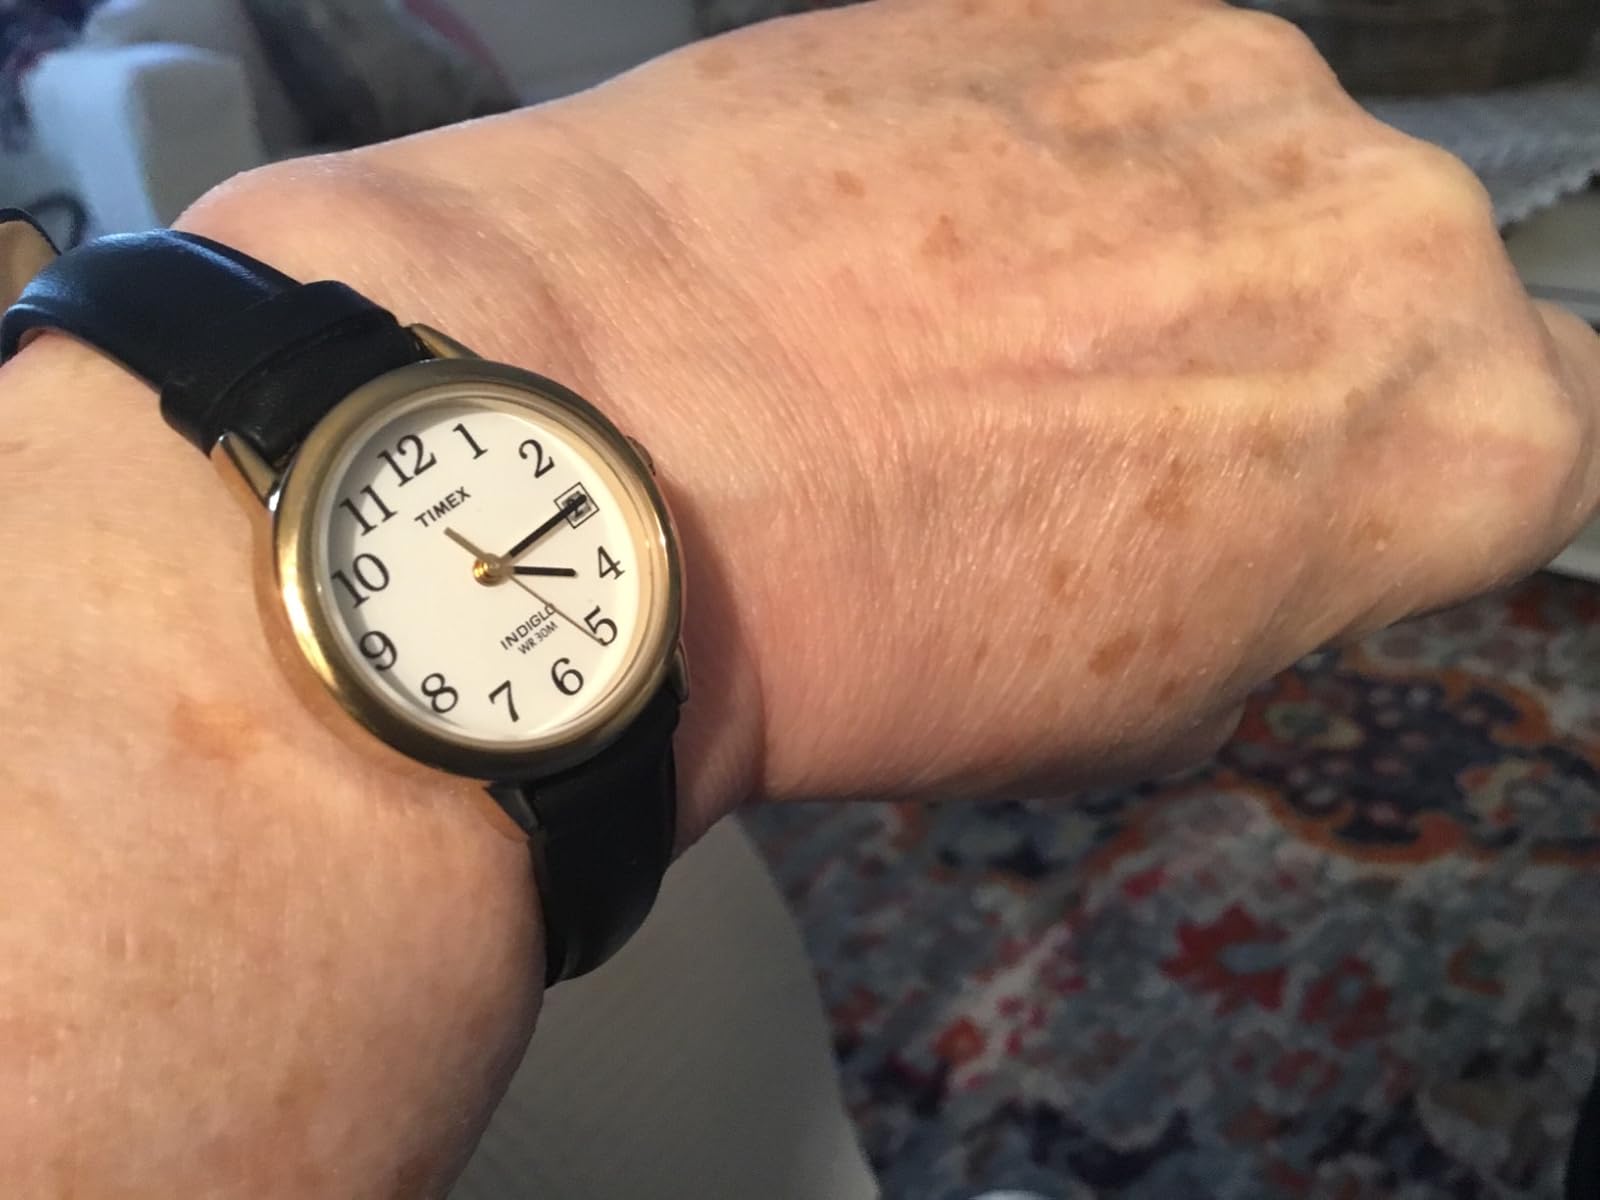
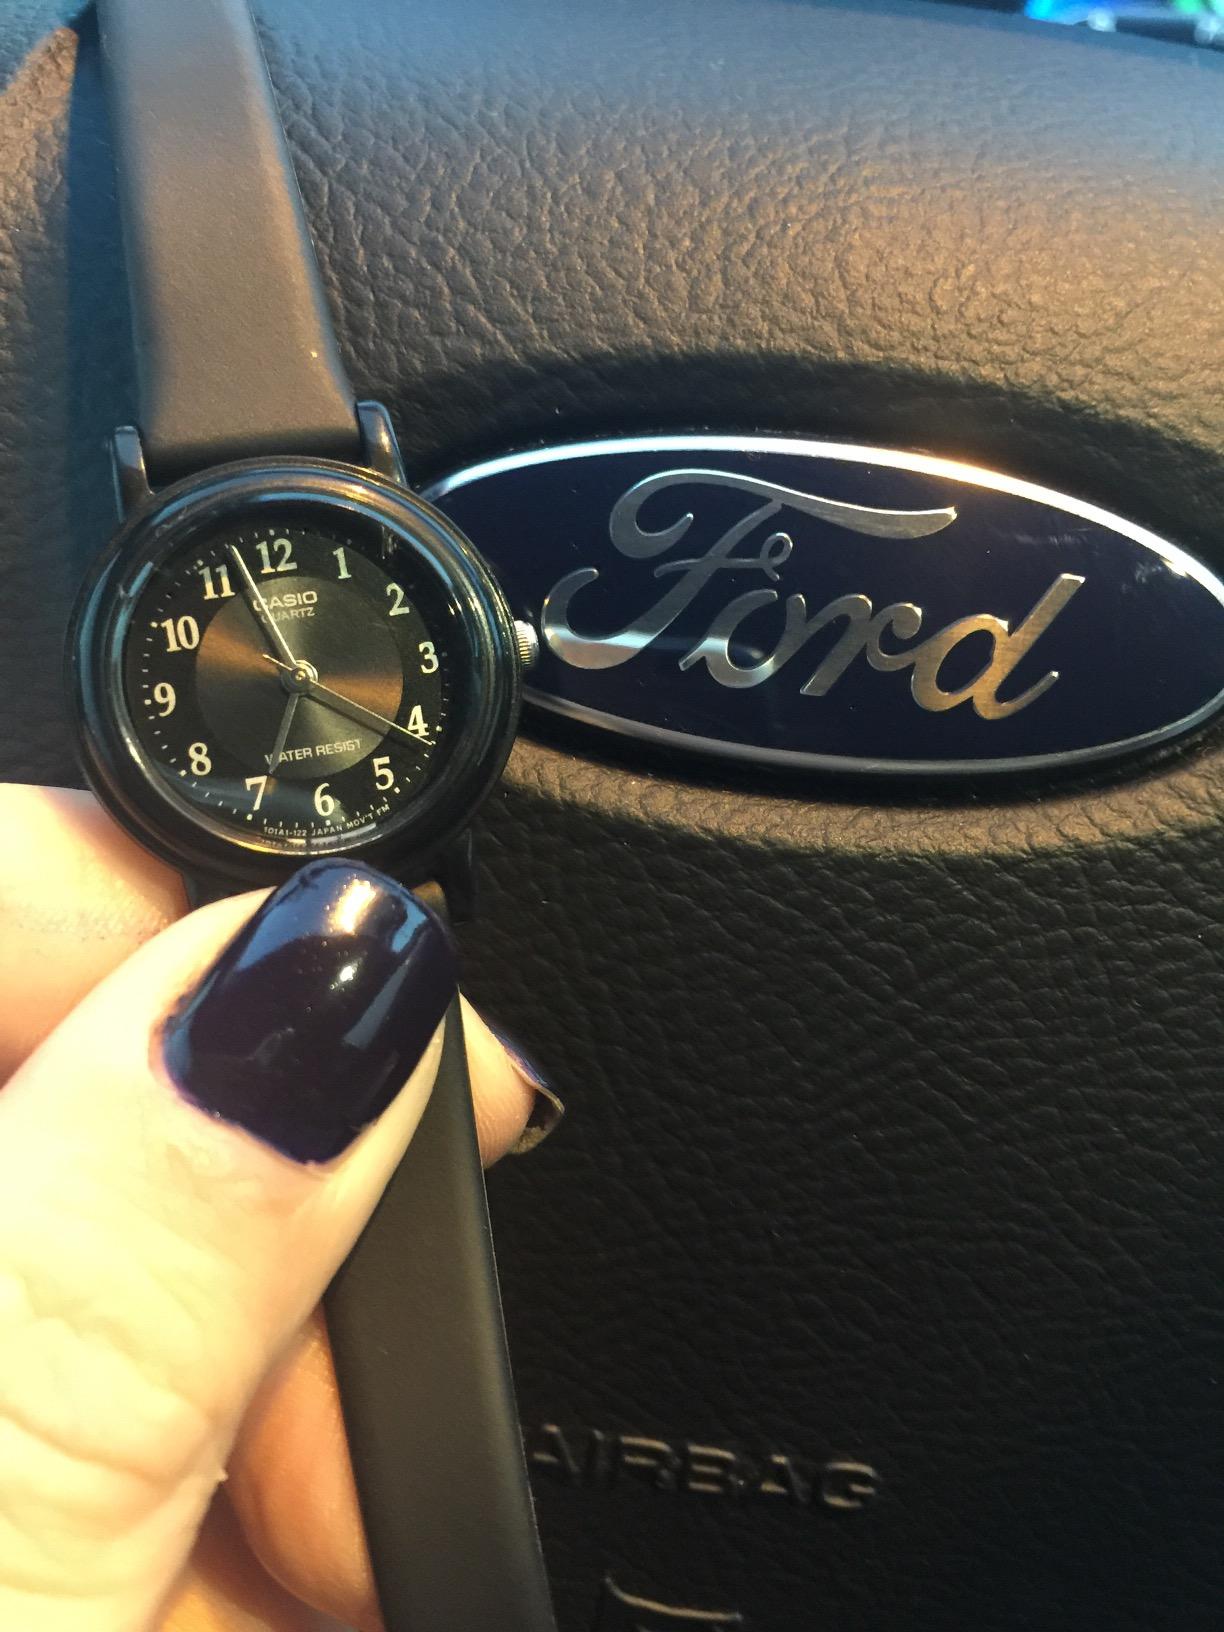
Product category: accessories_watch
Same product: no